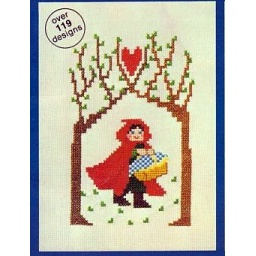
This little red riding hood is in the book I just bought on etsy, I'm so excited!